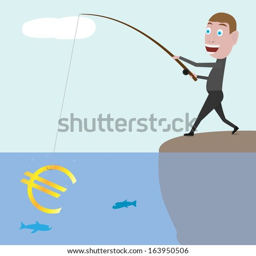
cartoon businessman catching money in the sea - vector illustration - eps